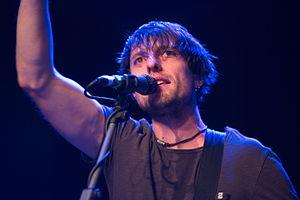
Itchy est un groupe de punk rock allemand, originaire d'Eislingen/Fils. Fortement inspiré par des groupes de punk et emo tels que Blink-182, il connaît un relatif succès outre-Rhin et des produits dérivés sont disponibles à la vente.